Nathan J. Robinson

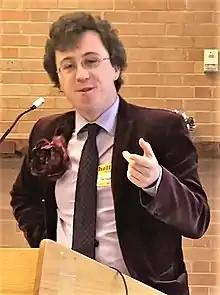
Robinson speaks at the Austin Democratic Socialists of America chapter convention in 2020.

Nathan James Robinson (born 1989) is an English-American writer, political commentator, and editor-in-chief of the left-wing progressive "Current Affairs" magazine, which he founded in 2015.